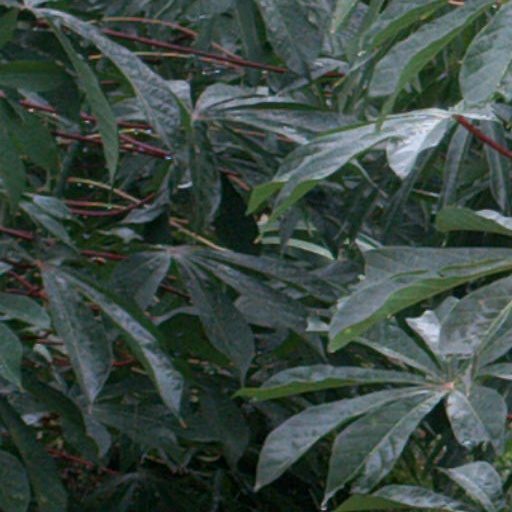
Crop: cassava